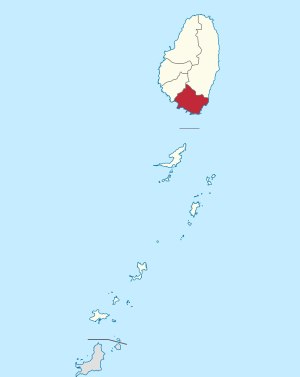
Saint George sogn (Saint Vincent og Grenadinerne)
Kort
Saint George sogn er et af seks sogne på Saint Vincent og Grenadinerne.